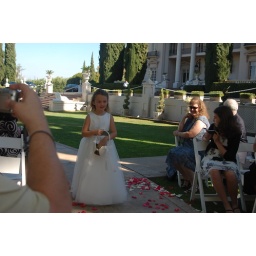
The flower girl in action